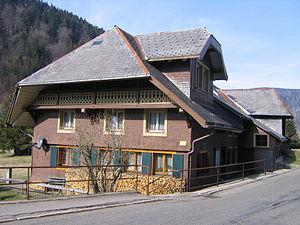
Franz Xaver Winterhalter, né à Menzenschwand, le 20 avril 1805 et mort à Francfort-sur-le-Main, le 8 juillet 1873, est un peintre académique et lithographe allemand, ayant vécu principalement en France.
Menzenschwand est un village qui fait partie de la ville de St. Blasien en Forêt-Noire, dans le Bade-Wurtemberg.